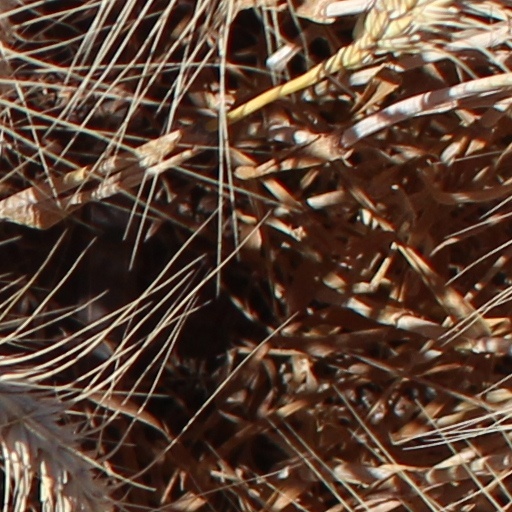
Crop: wheat